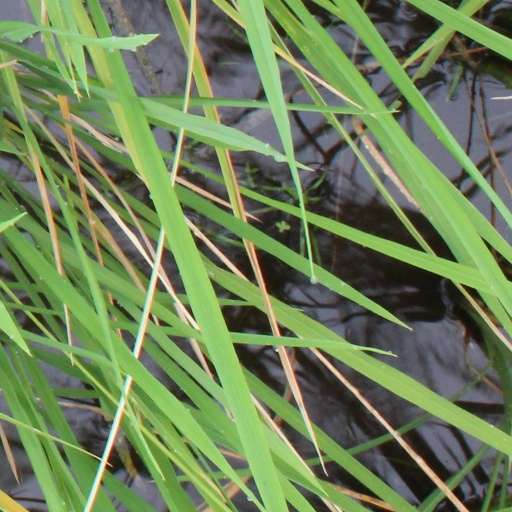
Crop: rice